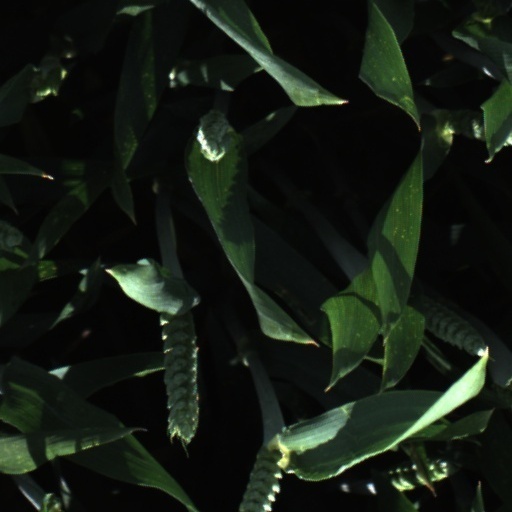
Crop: wheat